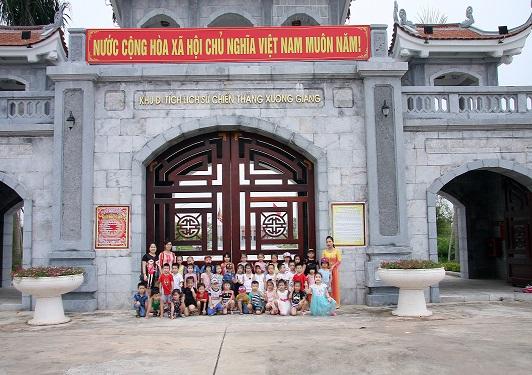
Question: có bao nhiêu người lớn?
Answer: có ba người